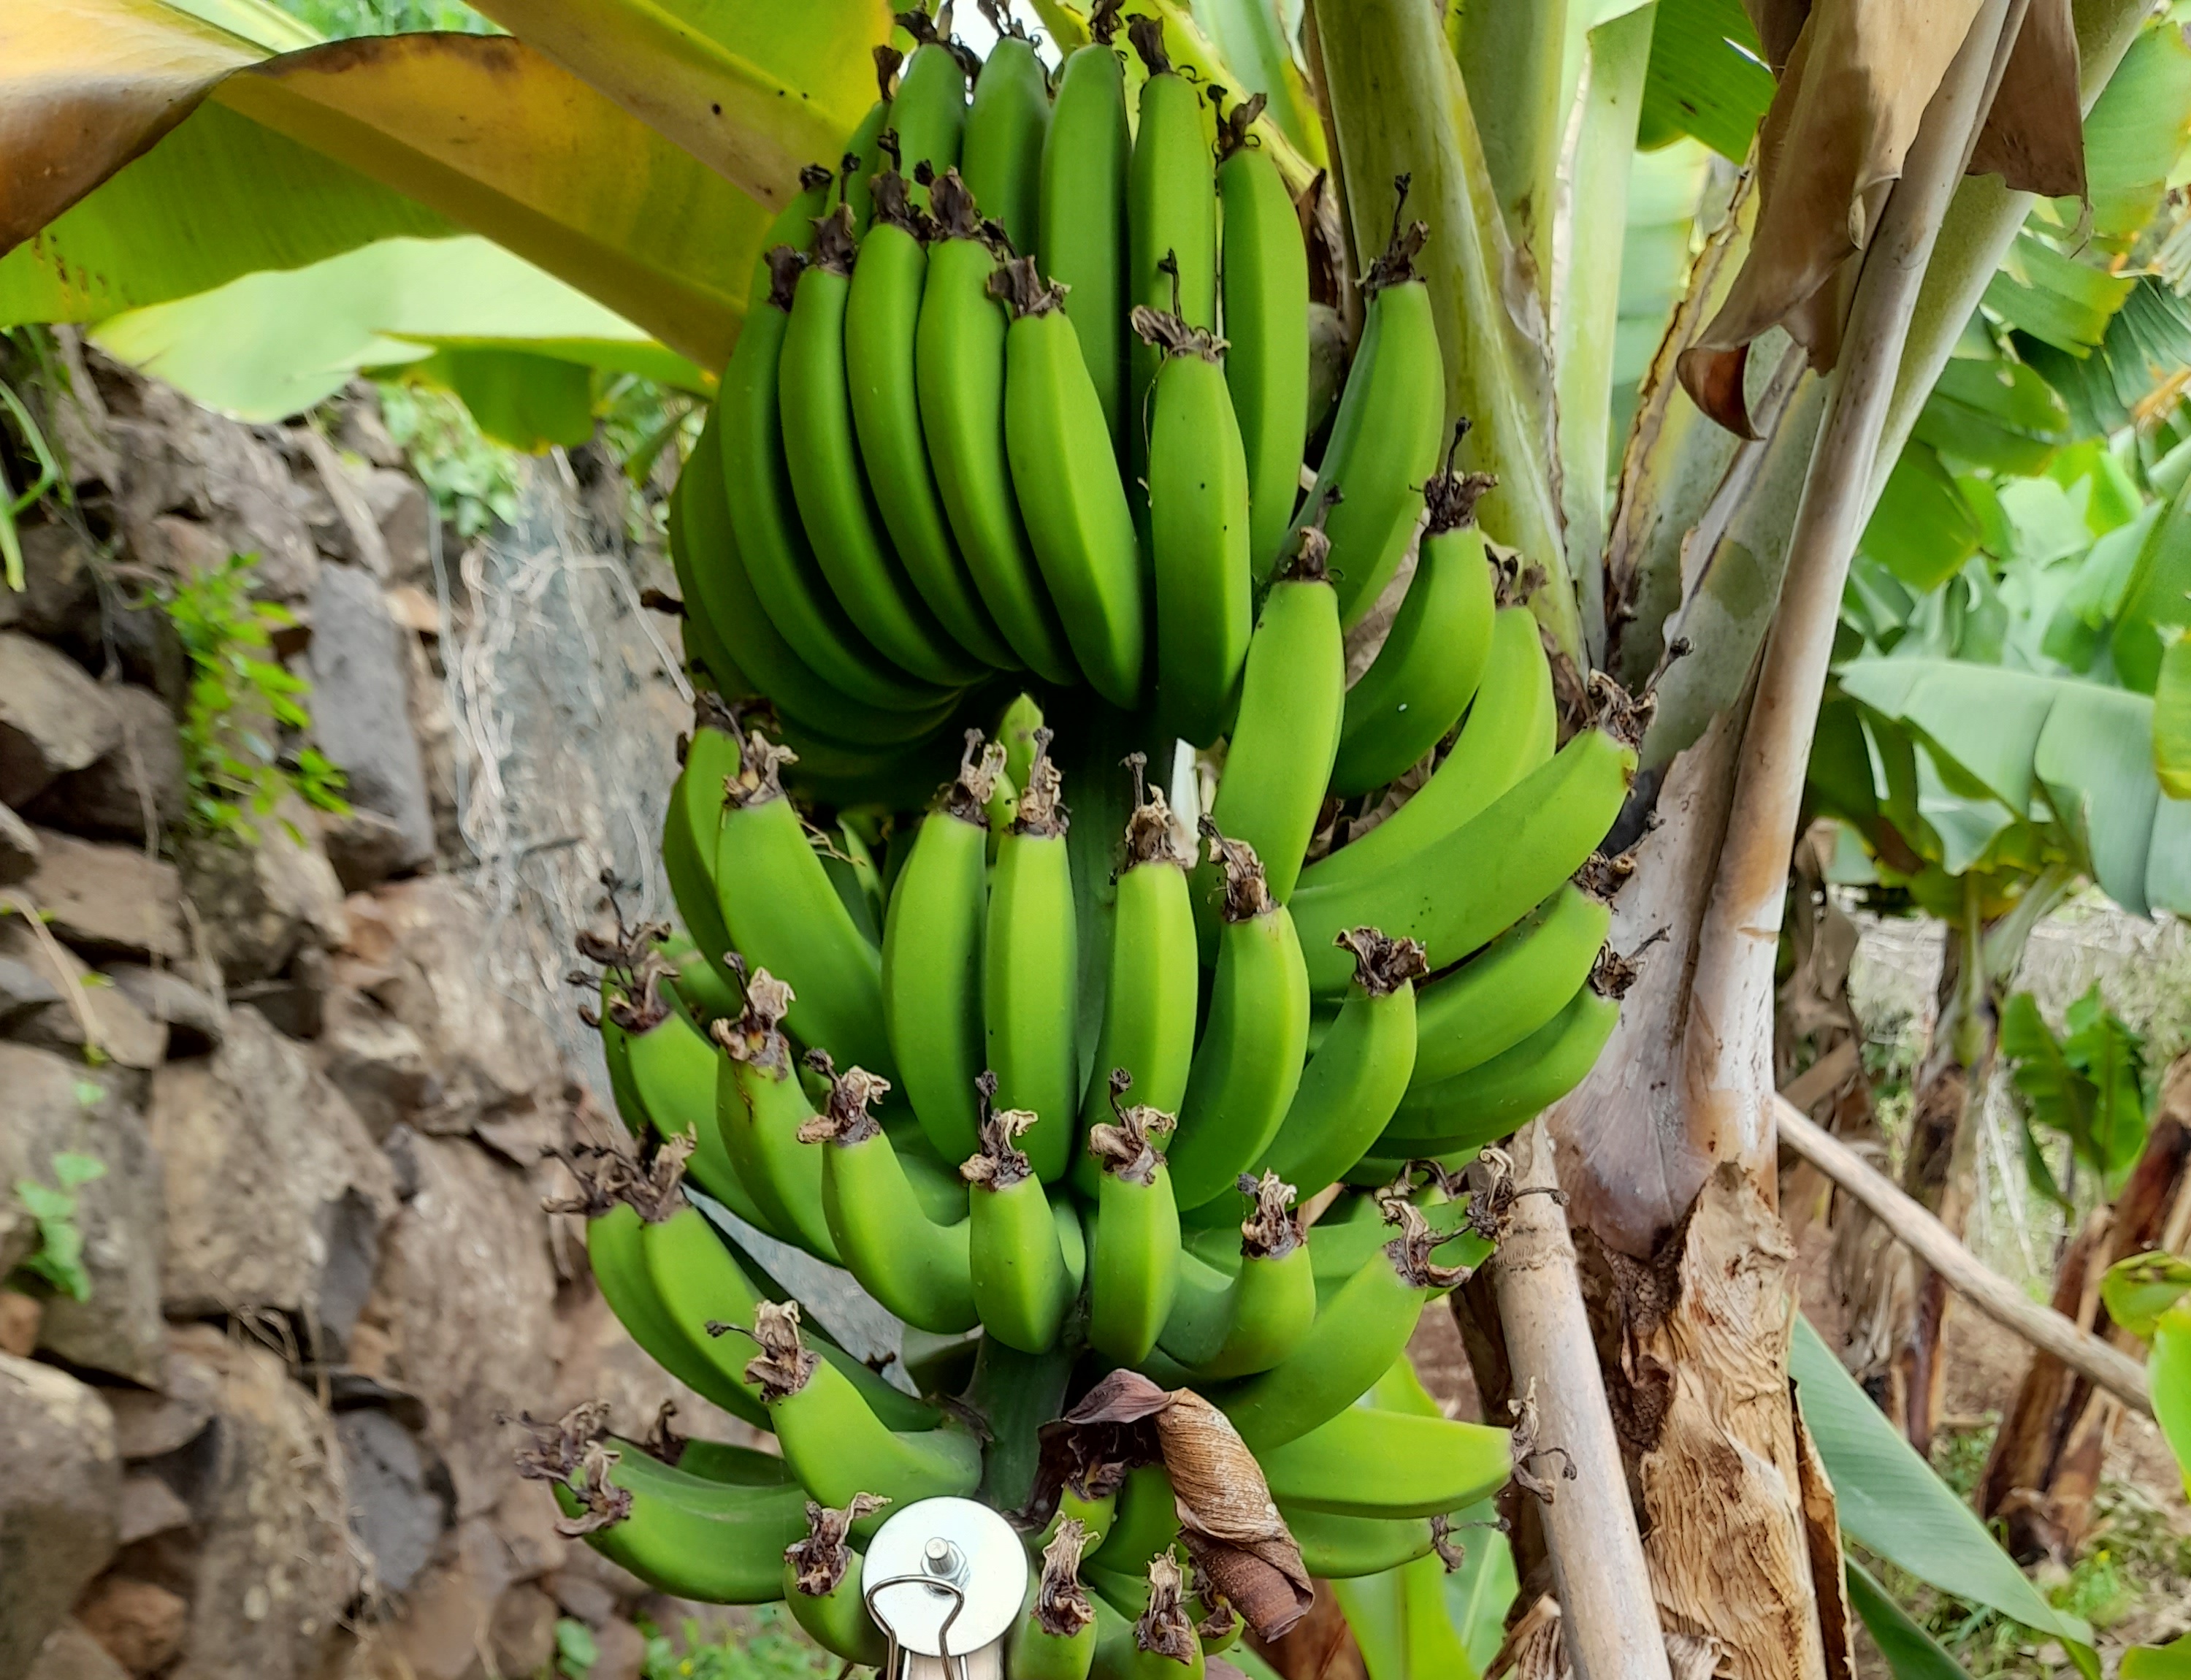
Label: Keep